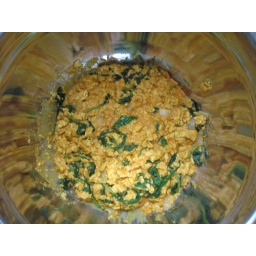
cheesy tofu scrambler in a shiny bowl